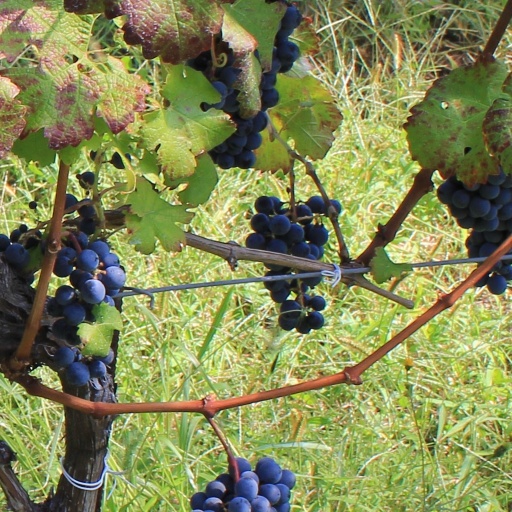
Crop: grape